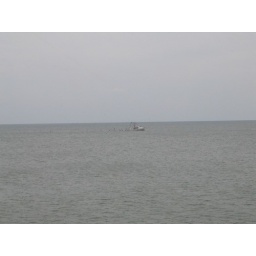
Fishing boat attacked by birds